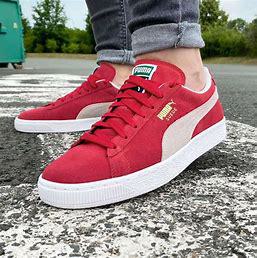
Brand: Puma
Model: Suede Classic